USS Wiltsie

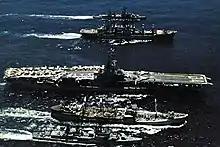
"Witsie", foreground, being replenished with off Vietnam in 1969

After rejoining "Bonhomme Richard", "Wiltsie" escorted the carrier to Sasebo, Japan, from 2 to 4 September. Following a period of upkeep and recreation there, the destroyer visited Hong Kong en route to her final commitment in the Vietnam War zone. "Wiltsie" was deployed on Yankee Station for the remainder of September, and the destroyer then shifted to Subic Bay. There, she prepared for a gunnery exercise and proceeded to sea on 10 October for operations with and . On that day, "Wiltsie" participated in sinking the after section of the hull of , the destroyer that had been cut in two during a collision with Australian aircraft carrier the previous 3 June.